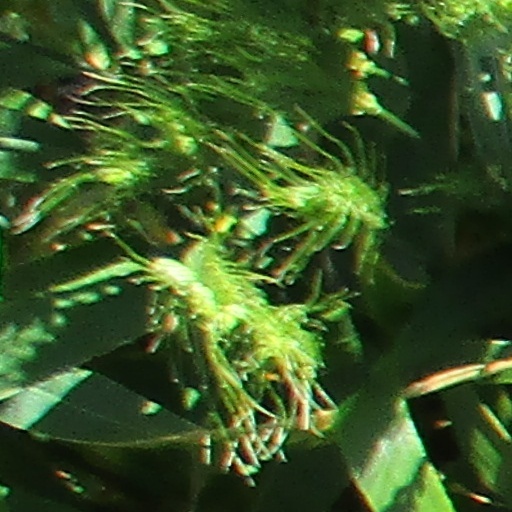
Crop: wheat